Tokitsuyama Jin'ichi

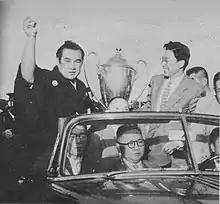
Celebrating his tournament win in May 1953

He was a weak wrestler at first, and he was not able to actually be listed on the sumo ranking sheet known as the "banzuke" until the January tournament of 1943. He did not really bloom as a strong competitor until after returning as a soldier from World War II. In the 1946 tournament (the only one held that year) he achieved a 7–0 perfect record and also took the championship in the "makushita" division. Expectations surrounding him began to rise after this. He was promoted to the salaried ranks of "jūryō" in the following summer tournament of 1947. He was promoted to the top division "makuuchi" in May 1949, but received a losing record and fell back to "jūryō". He was soon back in "makuuchi" though, and in September 1950 at "maegashira" 21 he achieved a 12–3 record and the Fighting Spirit Prize. He was a top division regular from then on. Almost three years later, in May 1953 he achieved his one and only top division championship with a perfect 15–0 record. However, as he was only ranked at "maegashira" 6, the highest ranked opponent he faced that tournament was a "komusubi" and the two "ōzeki" at the time Yoshibayama and Tochinishiki, who also had winning streaks in that tournament, never had a chance to face him to even the odds. In the January 1955 tournament he was in a similar situation at "maegashira" 9. He was in position to win the championship on the final day of the tournament, but this time had to face "yokozuna" Chiyonoyama in a playoff, which he lost. He was a consistent "makuuchi" wrestler for many years after this, but began to decline after 1960.